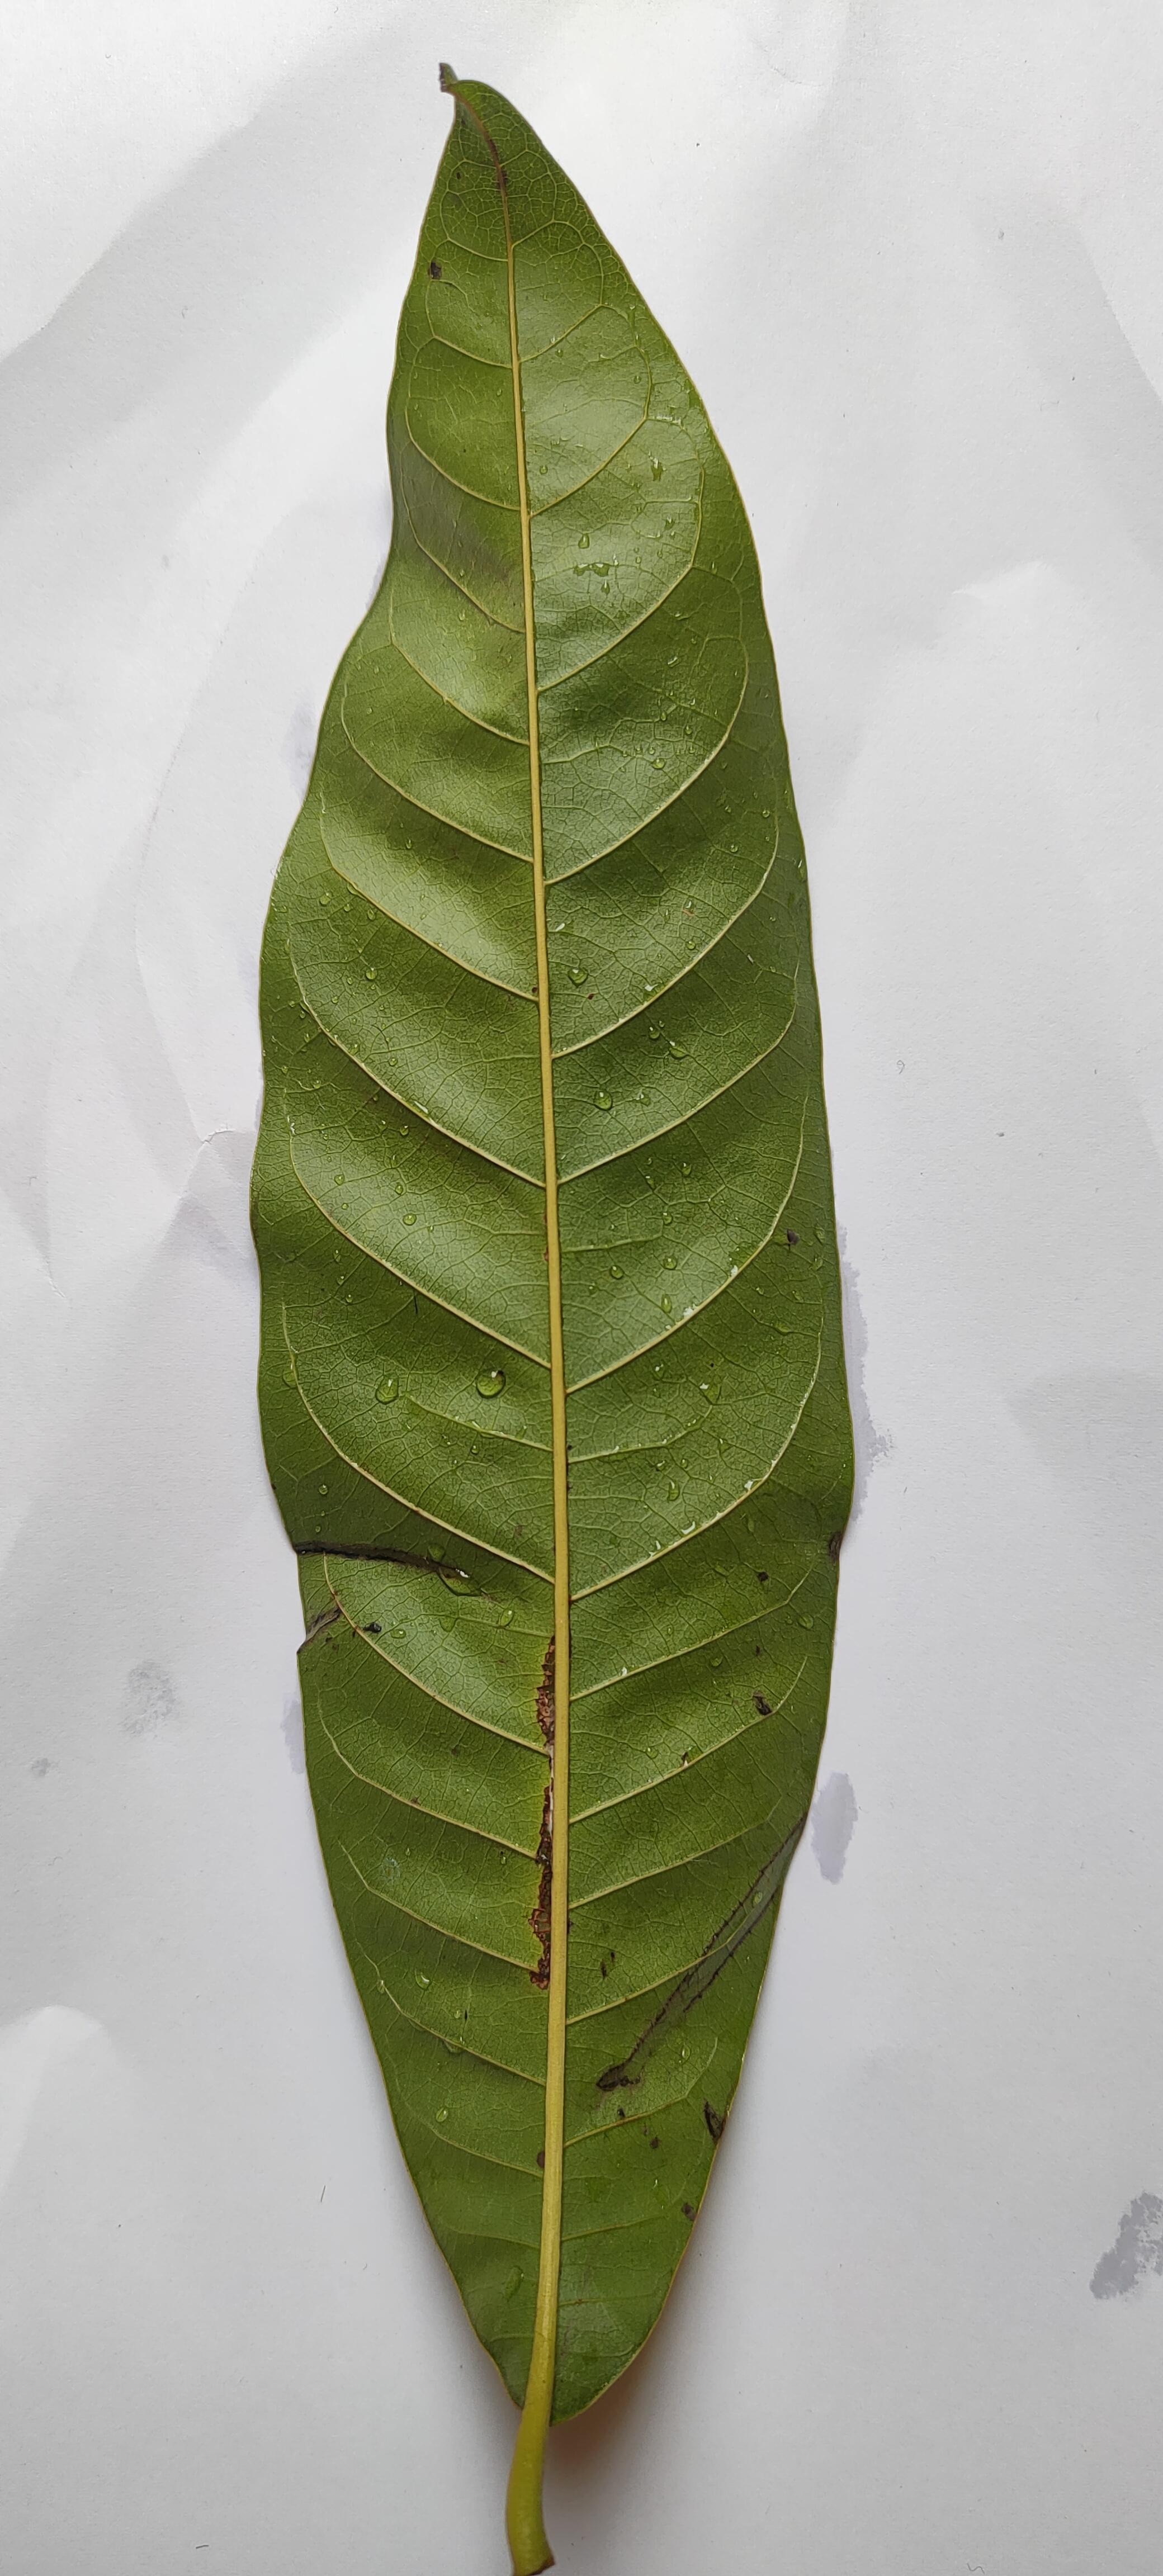
Leaf variety: Custard Apple